Frank W. Johnson

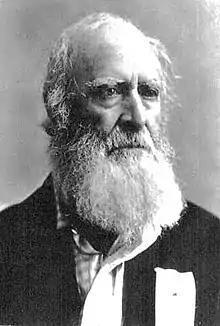
Frank W. Johnson

Francis White Johnson (October 3, 1799 – April 8, 1884) was a leader of the Texian Army from December 1835 through February 1836, during the Texas Revolution. Johnson arrived in Texas in 1826 and worked as a surveyor for several empresarios, including Stephen F. Austin. One of his first activities was to plot the new town of Harrisburg. Johnson unsuccessfully tried to prevent the Fredonian Rebellion and served as a delegate to the Convention of 1832.